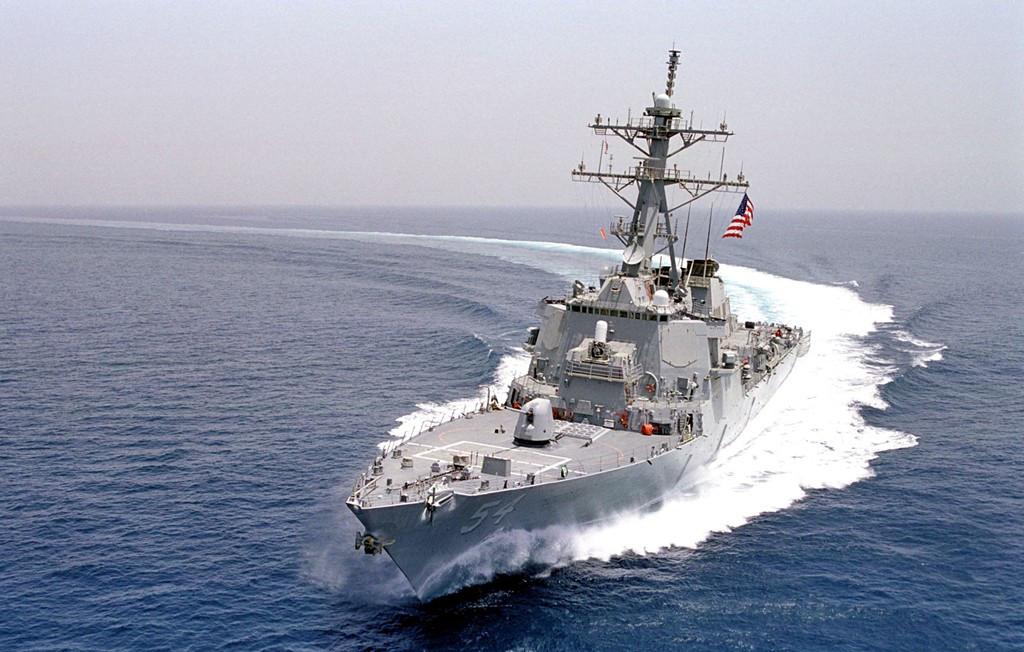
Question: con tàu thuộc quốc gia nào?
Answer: con tàu thuộc nước mỹ